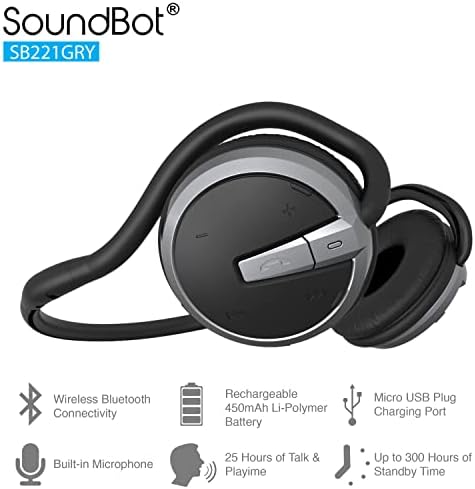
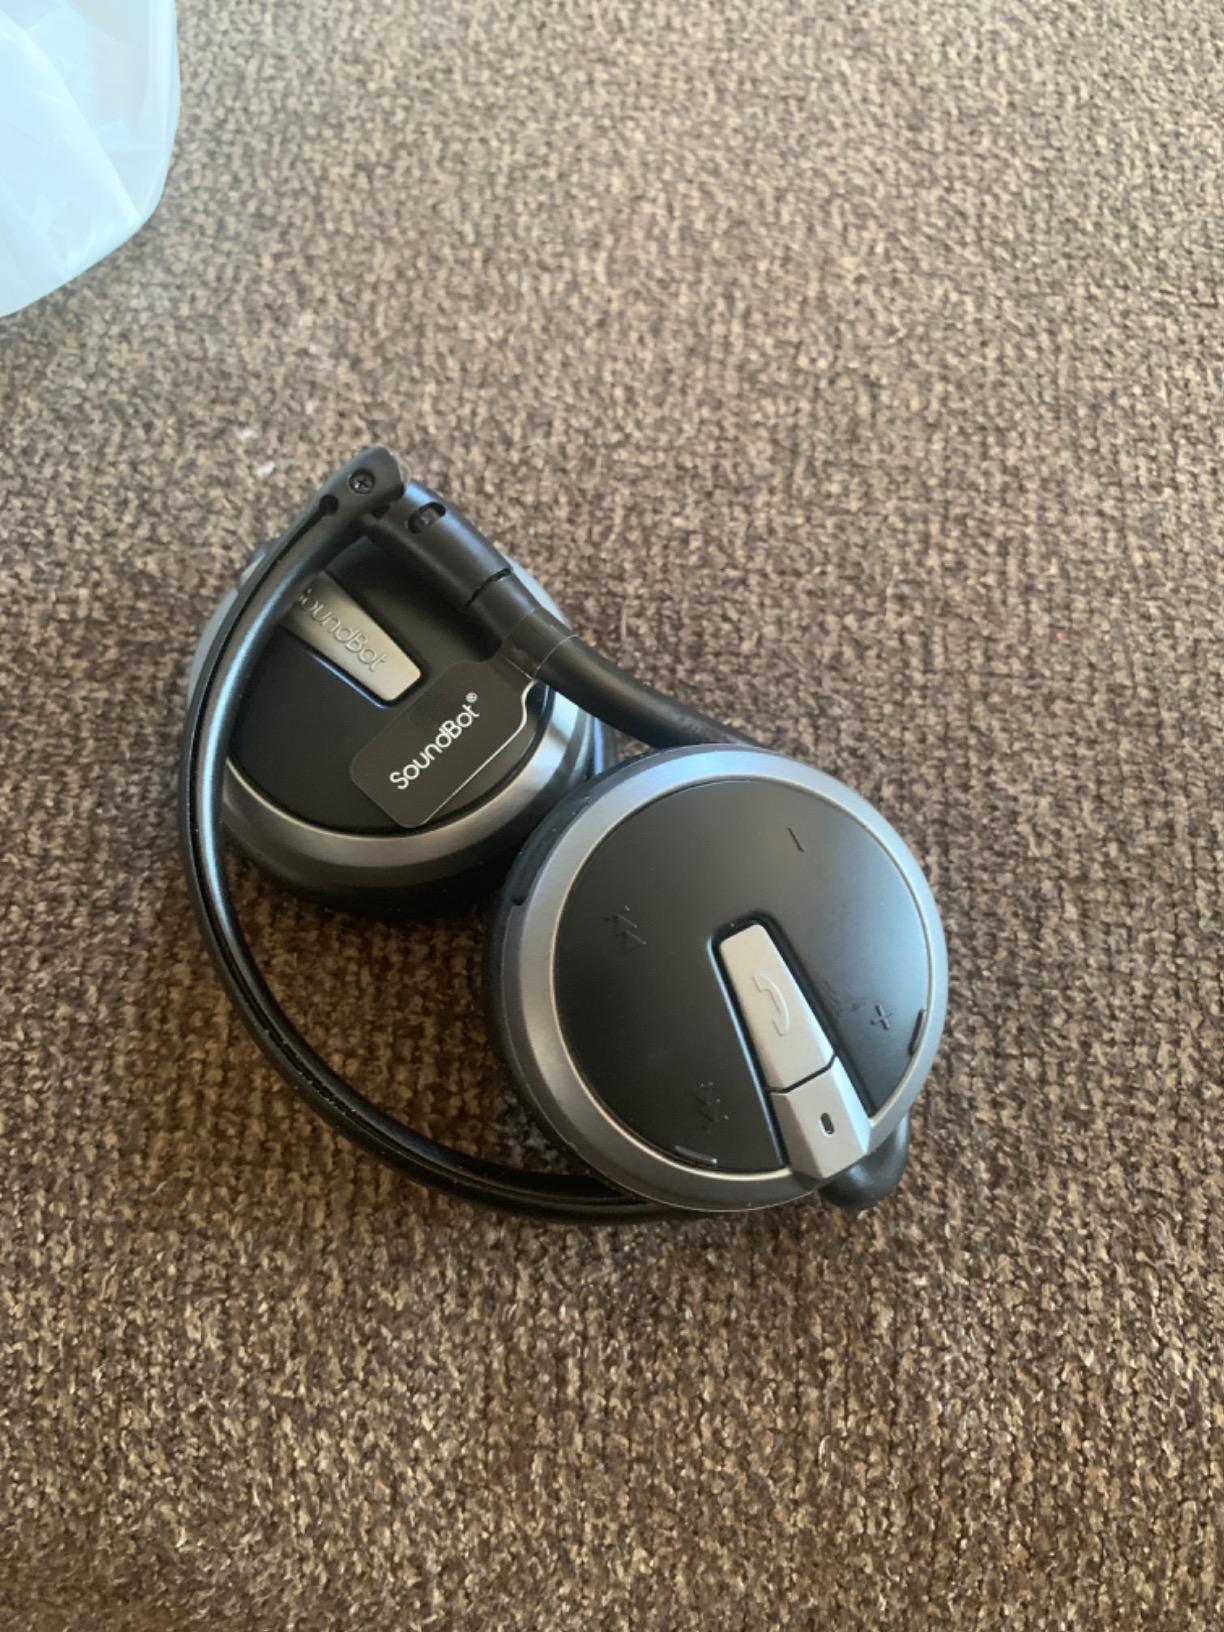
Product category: headphones
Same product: yes